Aleksander Surdej

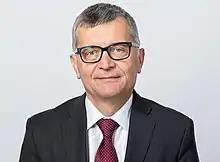

Aleksander Surdej (born 1961) is a Polish economist and scientist who served as an Ambassador to Vietnam (2023–2024); and permanent representative to the Organisation for Economic Co-operation and Development (2016–2023). His research interests focus on the methodology of policy analysis, labour market policies and policies of social regulations.